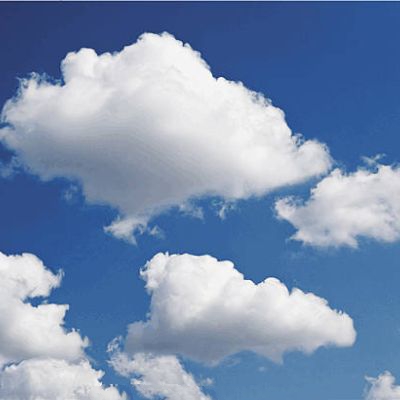
Cloud type: Cumulus (Cu)